Dick and Dee Dee

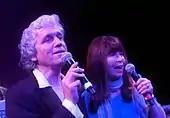
Michael Dunn and Dee Dee Phelps performing in 2011

In 2006, Dee Dee Phelps published "Vinyl Highway, Singing as Dick and Dee Dee in the Sixties", and in 2008 she teamed with actor and singer Michael Dunn to again revive the classic Dick and Dee Dee songs on stage.